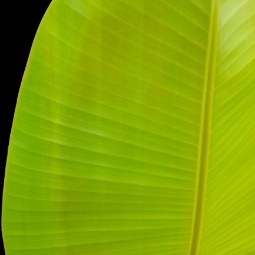
Label: Zinc